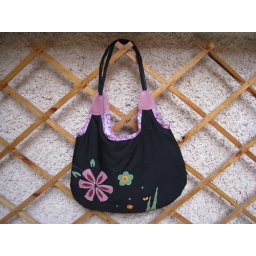
Bag with the pink flower in leather